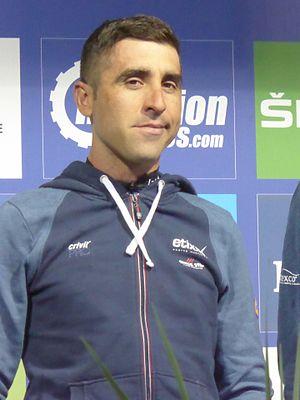
Maximiliano Richeze est un coureur cycliste argentin né le 7 mars 1983 à Tandil. Il est membre de l'équipe UAE Emirates. Il a notamment remporté deux étapes du Tour d'Italie 2007 et plusieurs titres de champion panaméricain sur route et sur piste.